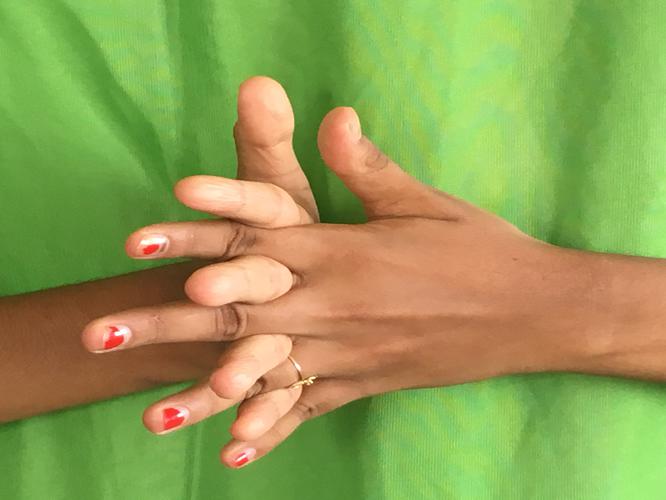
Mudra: Karkatta
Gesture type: double_hand